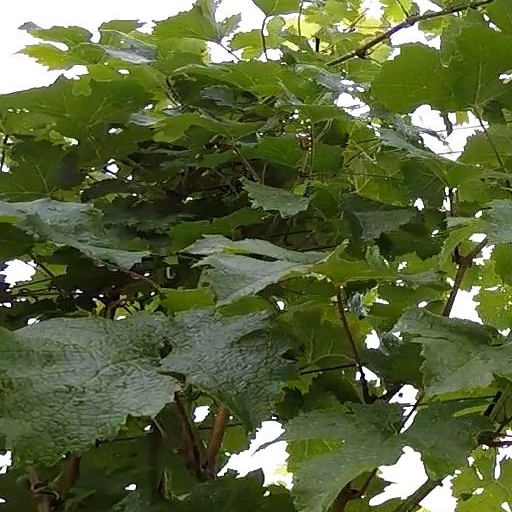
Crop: grape